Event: Nepal Earthquake
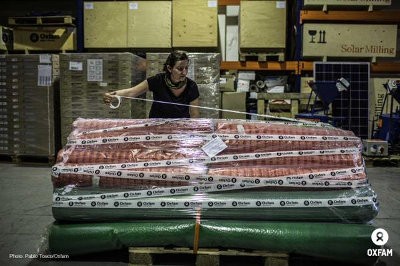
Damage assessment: no_damage